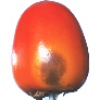
Label: kaki